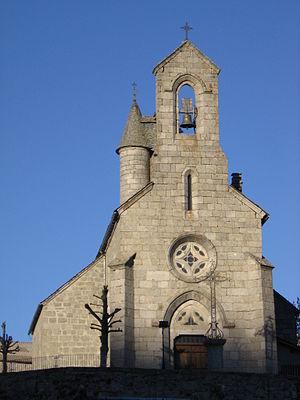
Photo de l'Eglise du Buisson, prise en décembre 2006 du sud du village.
Le Buisson est une commune française, située dans le département de la Lozère en région Occitanie.